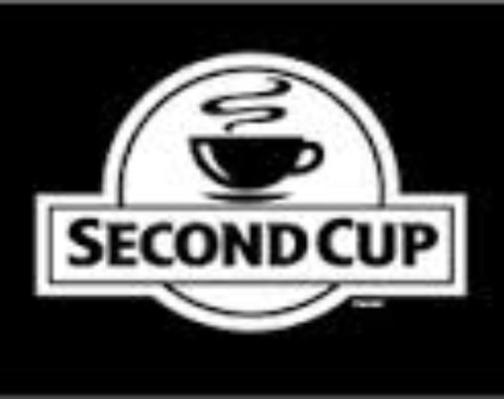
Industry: Food